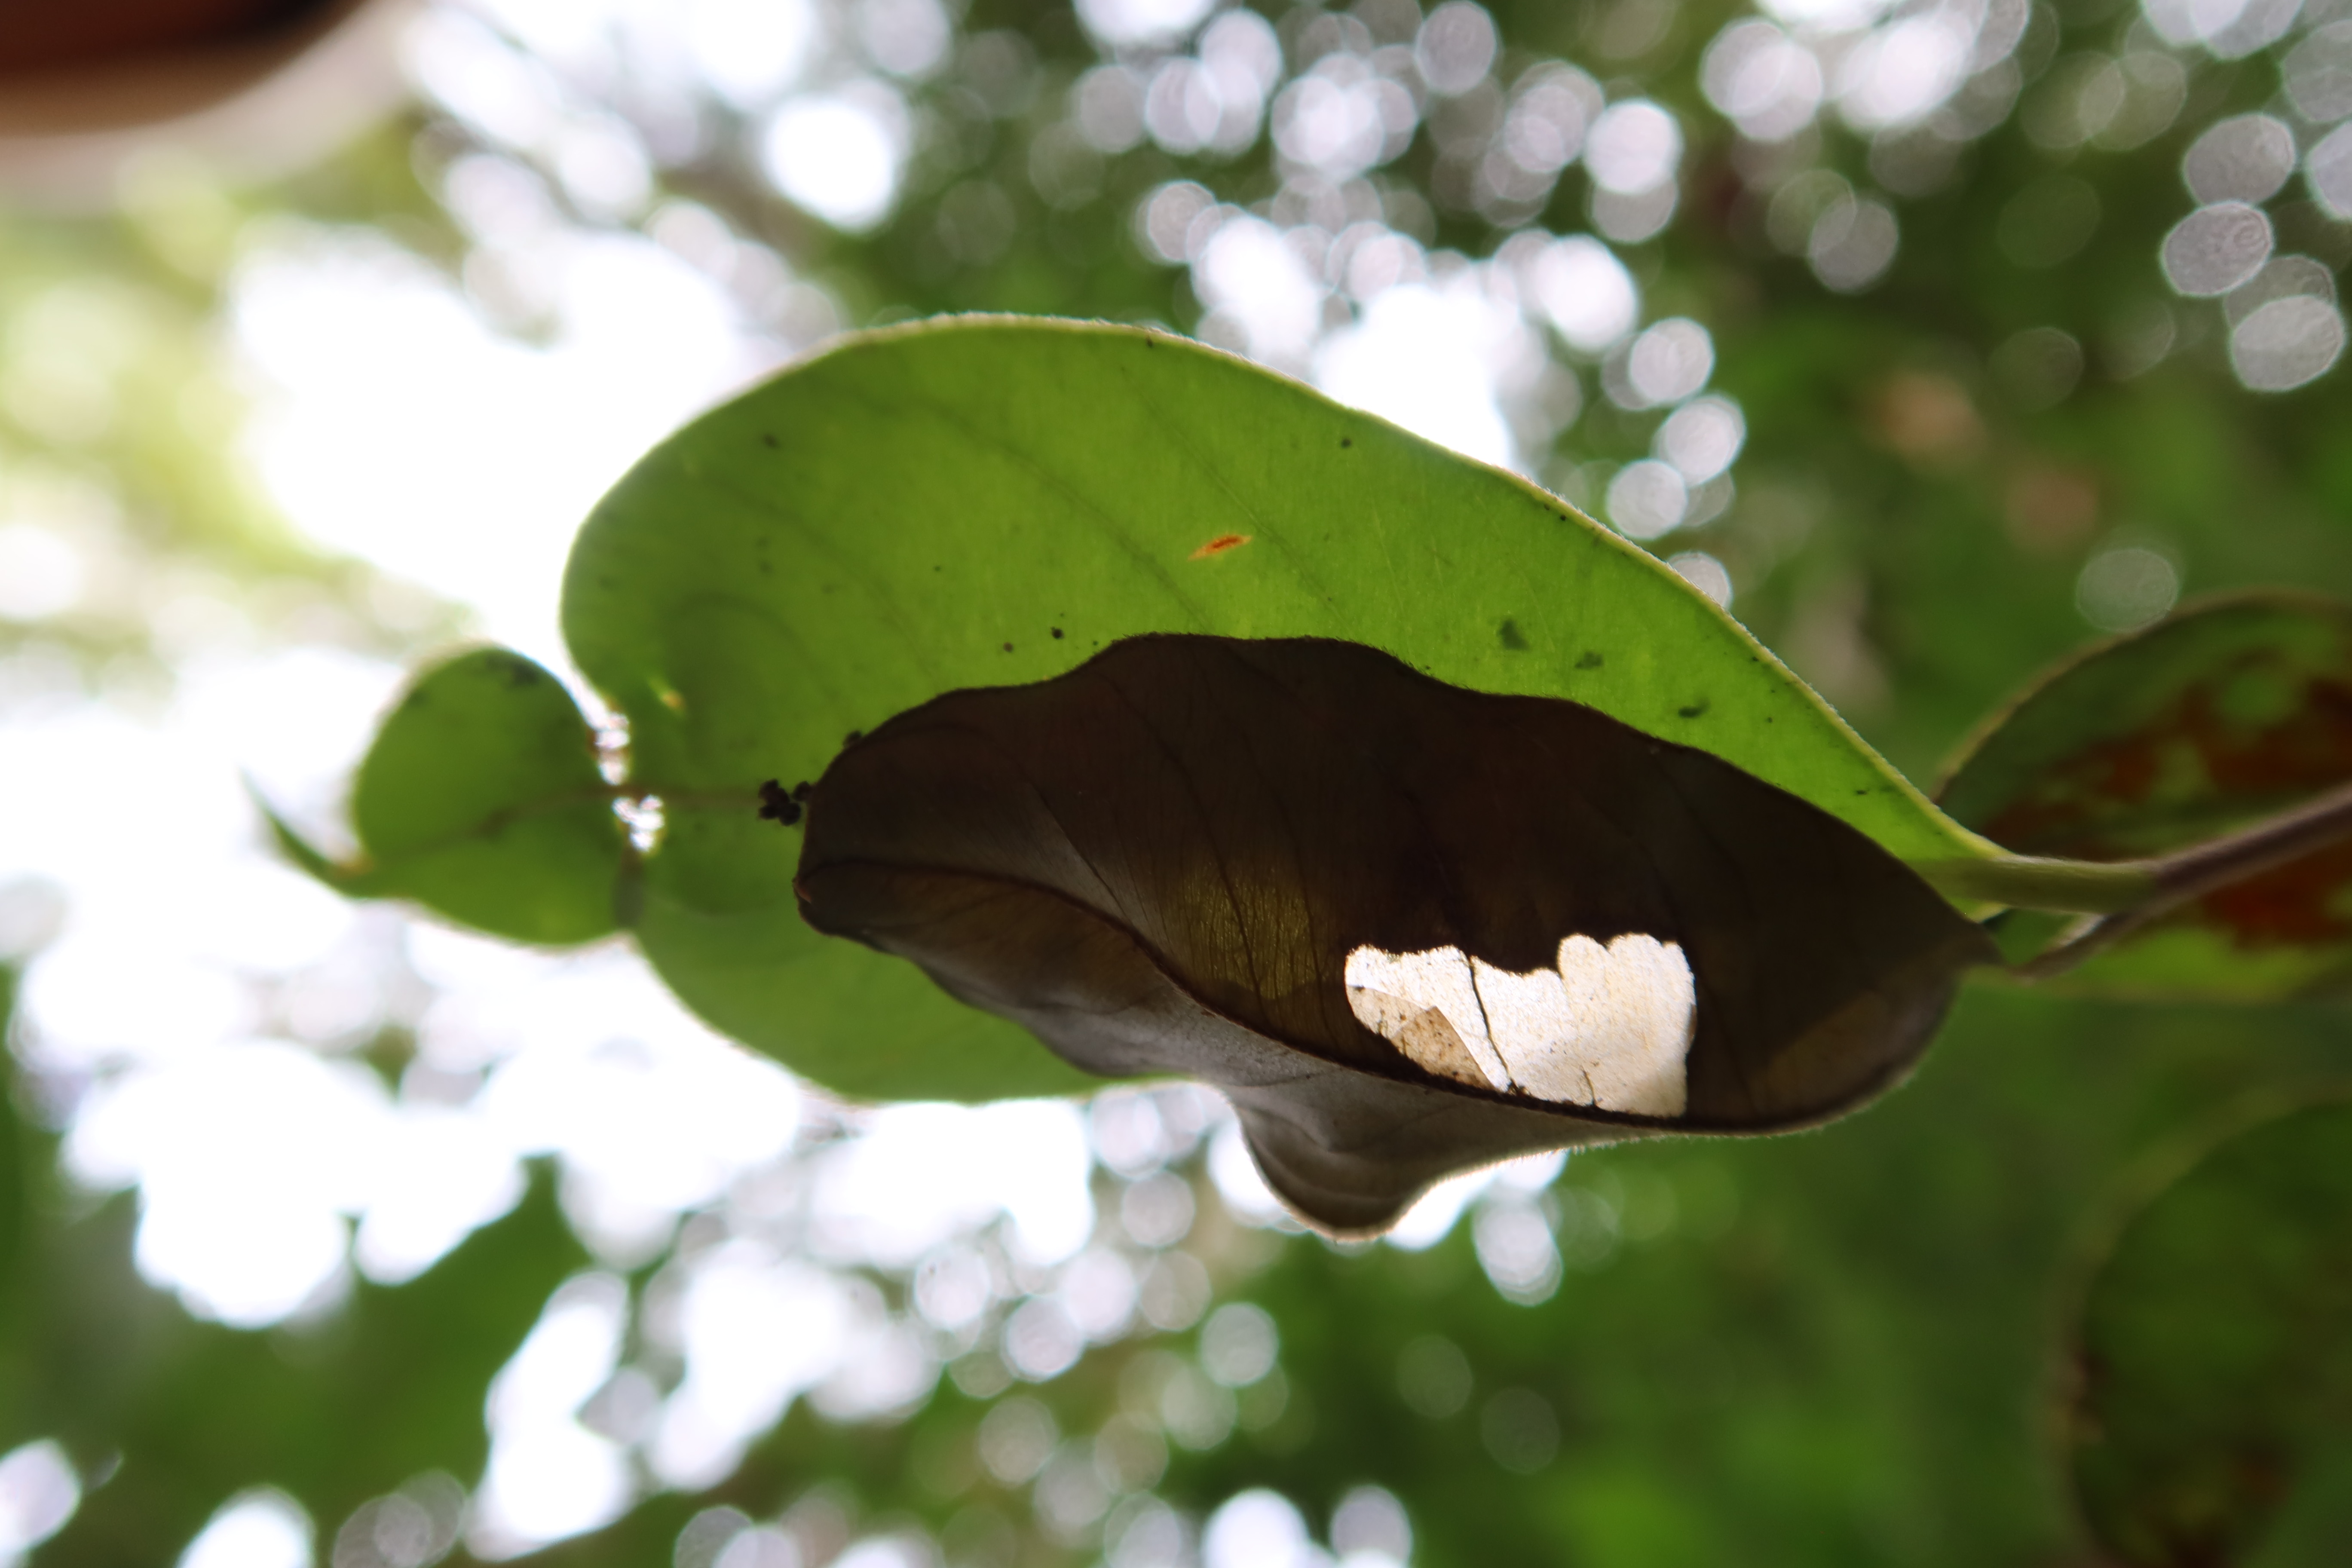
Label: Translucent lesion